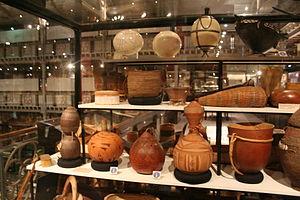
Augustus Henry Lane Fox Pitt Rivers est un officier, anthropologue et archéologue britannique, considéré comme le père de l'archéologie scientifique.